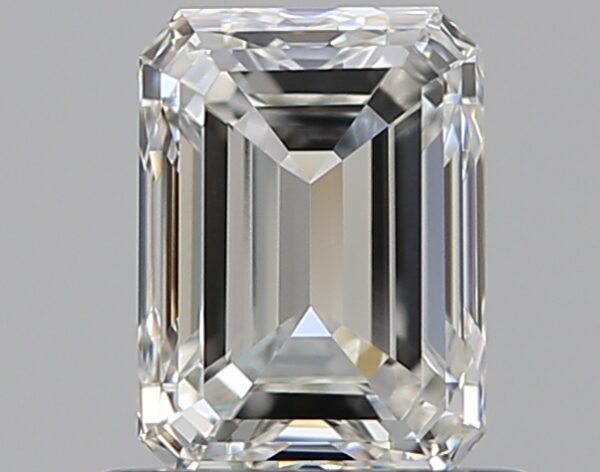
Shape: emerald
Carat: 0.8
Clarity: VVS1
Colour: H
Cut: EX
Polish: EX
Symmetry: GD
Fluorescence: N
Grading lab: GIA
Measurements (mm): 5.97 x 4.37 x 2.97